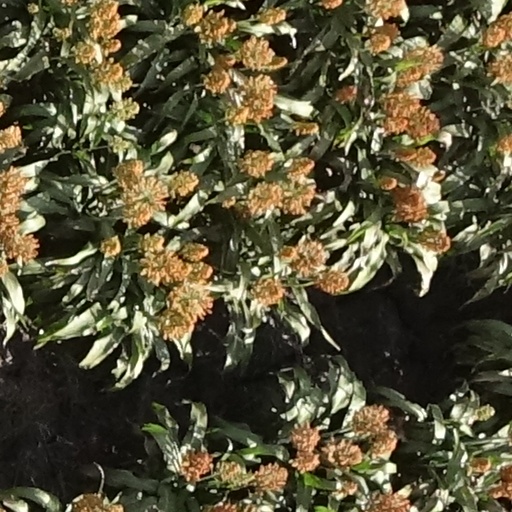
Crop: sorghum